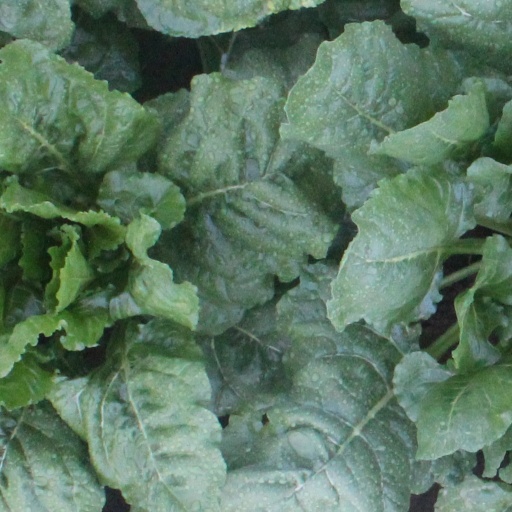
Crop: sugar beet